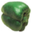
Label: sweet_pepper